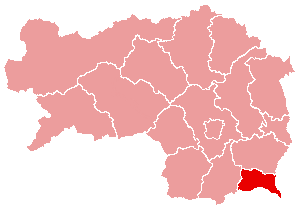
Le district de Radkersburg était une subdivision territoriale du land de Styrie en Autriche. Son chef-lieu était Bad Radkersburg.